Paul Acker

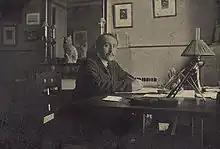
Paul Acker

Paul-Théodore Acker (14 September 1874 – 27 June 1915) was a French-language writer of popular novels.